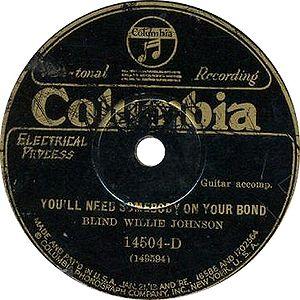
Willie Johnson, né le 22 janvier ou le 25 janvier 1897 et mort le 18 septembre 1945, est un chanteur et guitariste gaucher autodidacte de gospel blues et évangéliste américain considéré comme une référence du genre. Son nom d'artiste Blind Willie Johnson vient de sa cécité survenue à l'âge de 7 ans. Ses enregistrements effectués entre 1927 et 1930, une trentaine de chansons au total, sont caractérisés par une puissante « voix de poitrine », sa technique à la guitare, et son originalité, qui ont influencé plusieurs générations de musiciens.